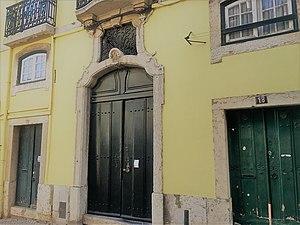
La Rua do Guarda-Mor est une rue de Lisbonne, au Portugal, qui appartenait jadis à la paroisse de Santos-o-Velho. Mais après la réforme administrative de Lisbonne de 2012, la rue appartient désormais à la paroisse nouvellement créée d'Estrela.